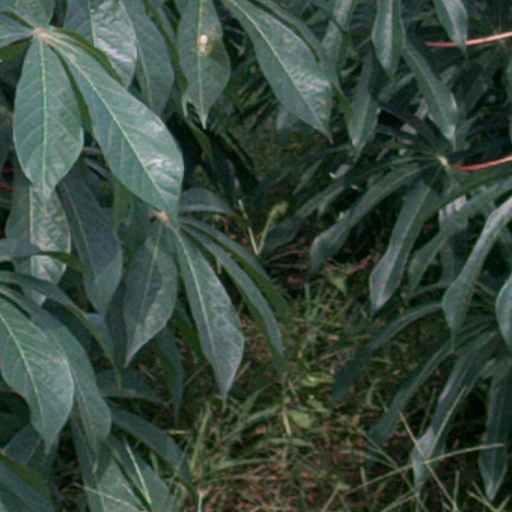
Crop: cassava